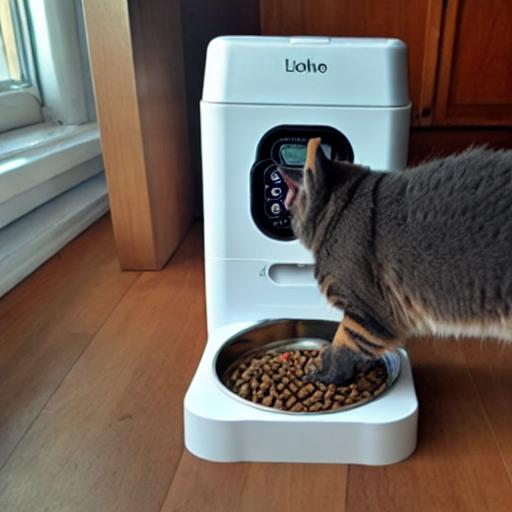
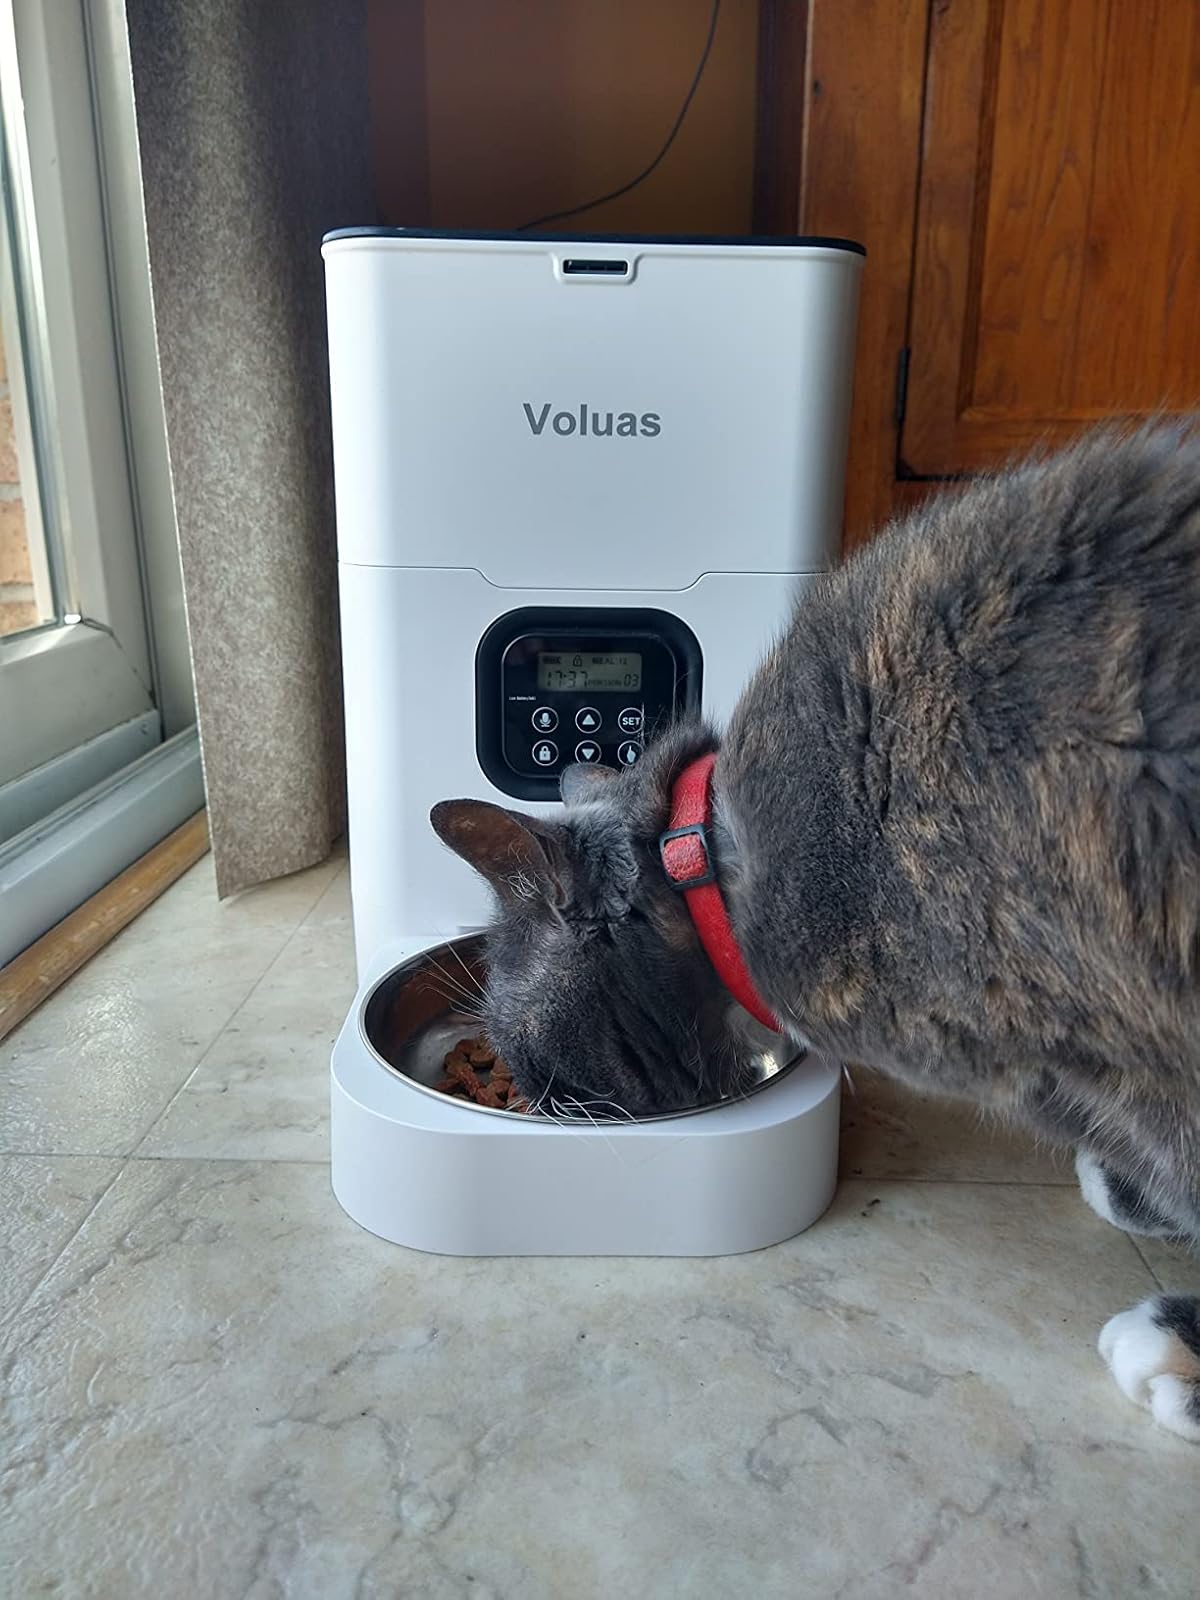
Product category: items_feeder
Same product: no